Česká zbrojovka Uherský Brod

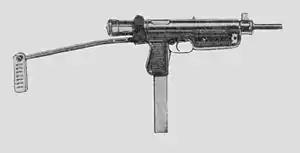

Česká zbrojovka a.s. (CZ), is a Czech armament manufacturer that is based in Uherský Brod. The company is known for producing service, hunting and sporting firearms. It is owned by the Czech holding company Colt CZ Group SE, which also owns other brands with related production programs.